Thomas Jermyn (1573–1645)

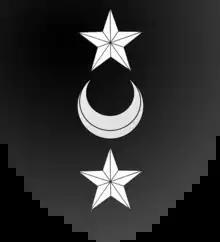
Blazon of Jermyn

In the 1628 parliament he voted consistently for the king's proposals and his attempts to raise additional taxes. Jermyn nonetheless supported the Petition of Right which was passed on 7 June 1628. Jermyn, however, also admonished John Eliot for criticising royal ministers. In the second session, at the grand committee on the customs administration on 23 February 1629, Jermyn sought to discriminate between the misdeeds of officials and the king's commands. In March 1629, Charles I decided to rule for eleven years without parliament and the Commons was dismissed.